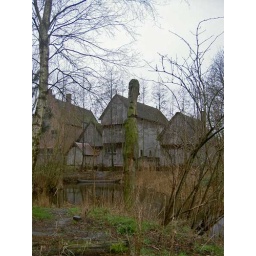
the Archeon village in the background with some trees and this weird totem pole thing